John Blue House (Laurinburg, North Carolina)

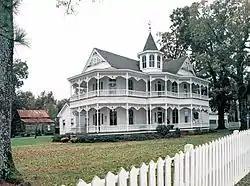

John Blue House in Laurinburg, North Carolina was built in 1895. It was listed on the National Register of Historic Places (NRHP) in 1978.